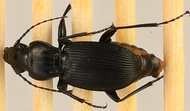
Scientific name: Pterostichus lachrymosus
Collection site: Mountain Lake Biological Station NEON (MLBS), plot MLBS_011